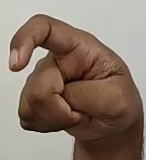
ASL sign: X